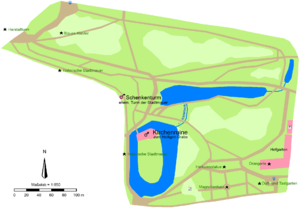
Carte du parc Schöntal à Aschaffenburg, Bavière